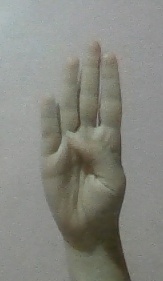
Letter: kaaf